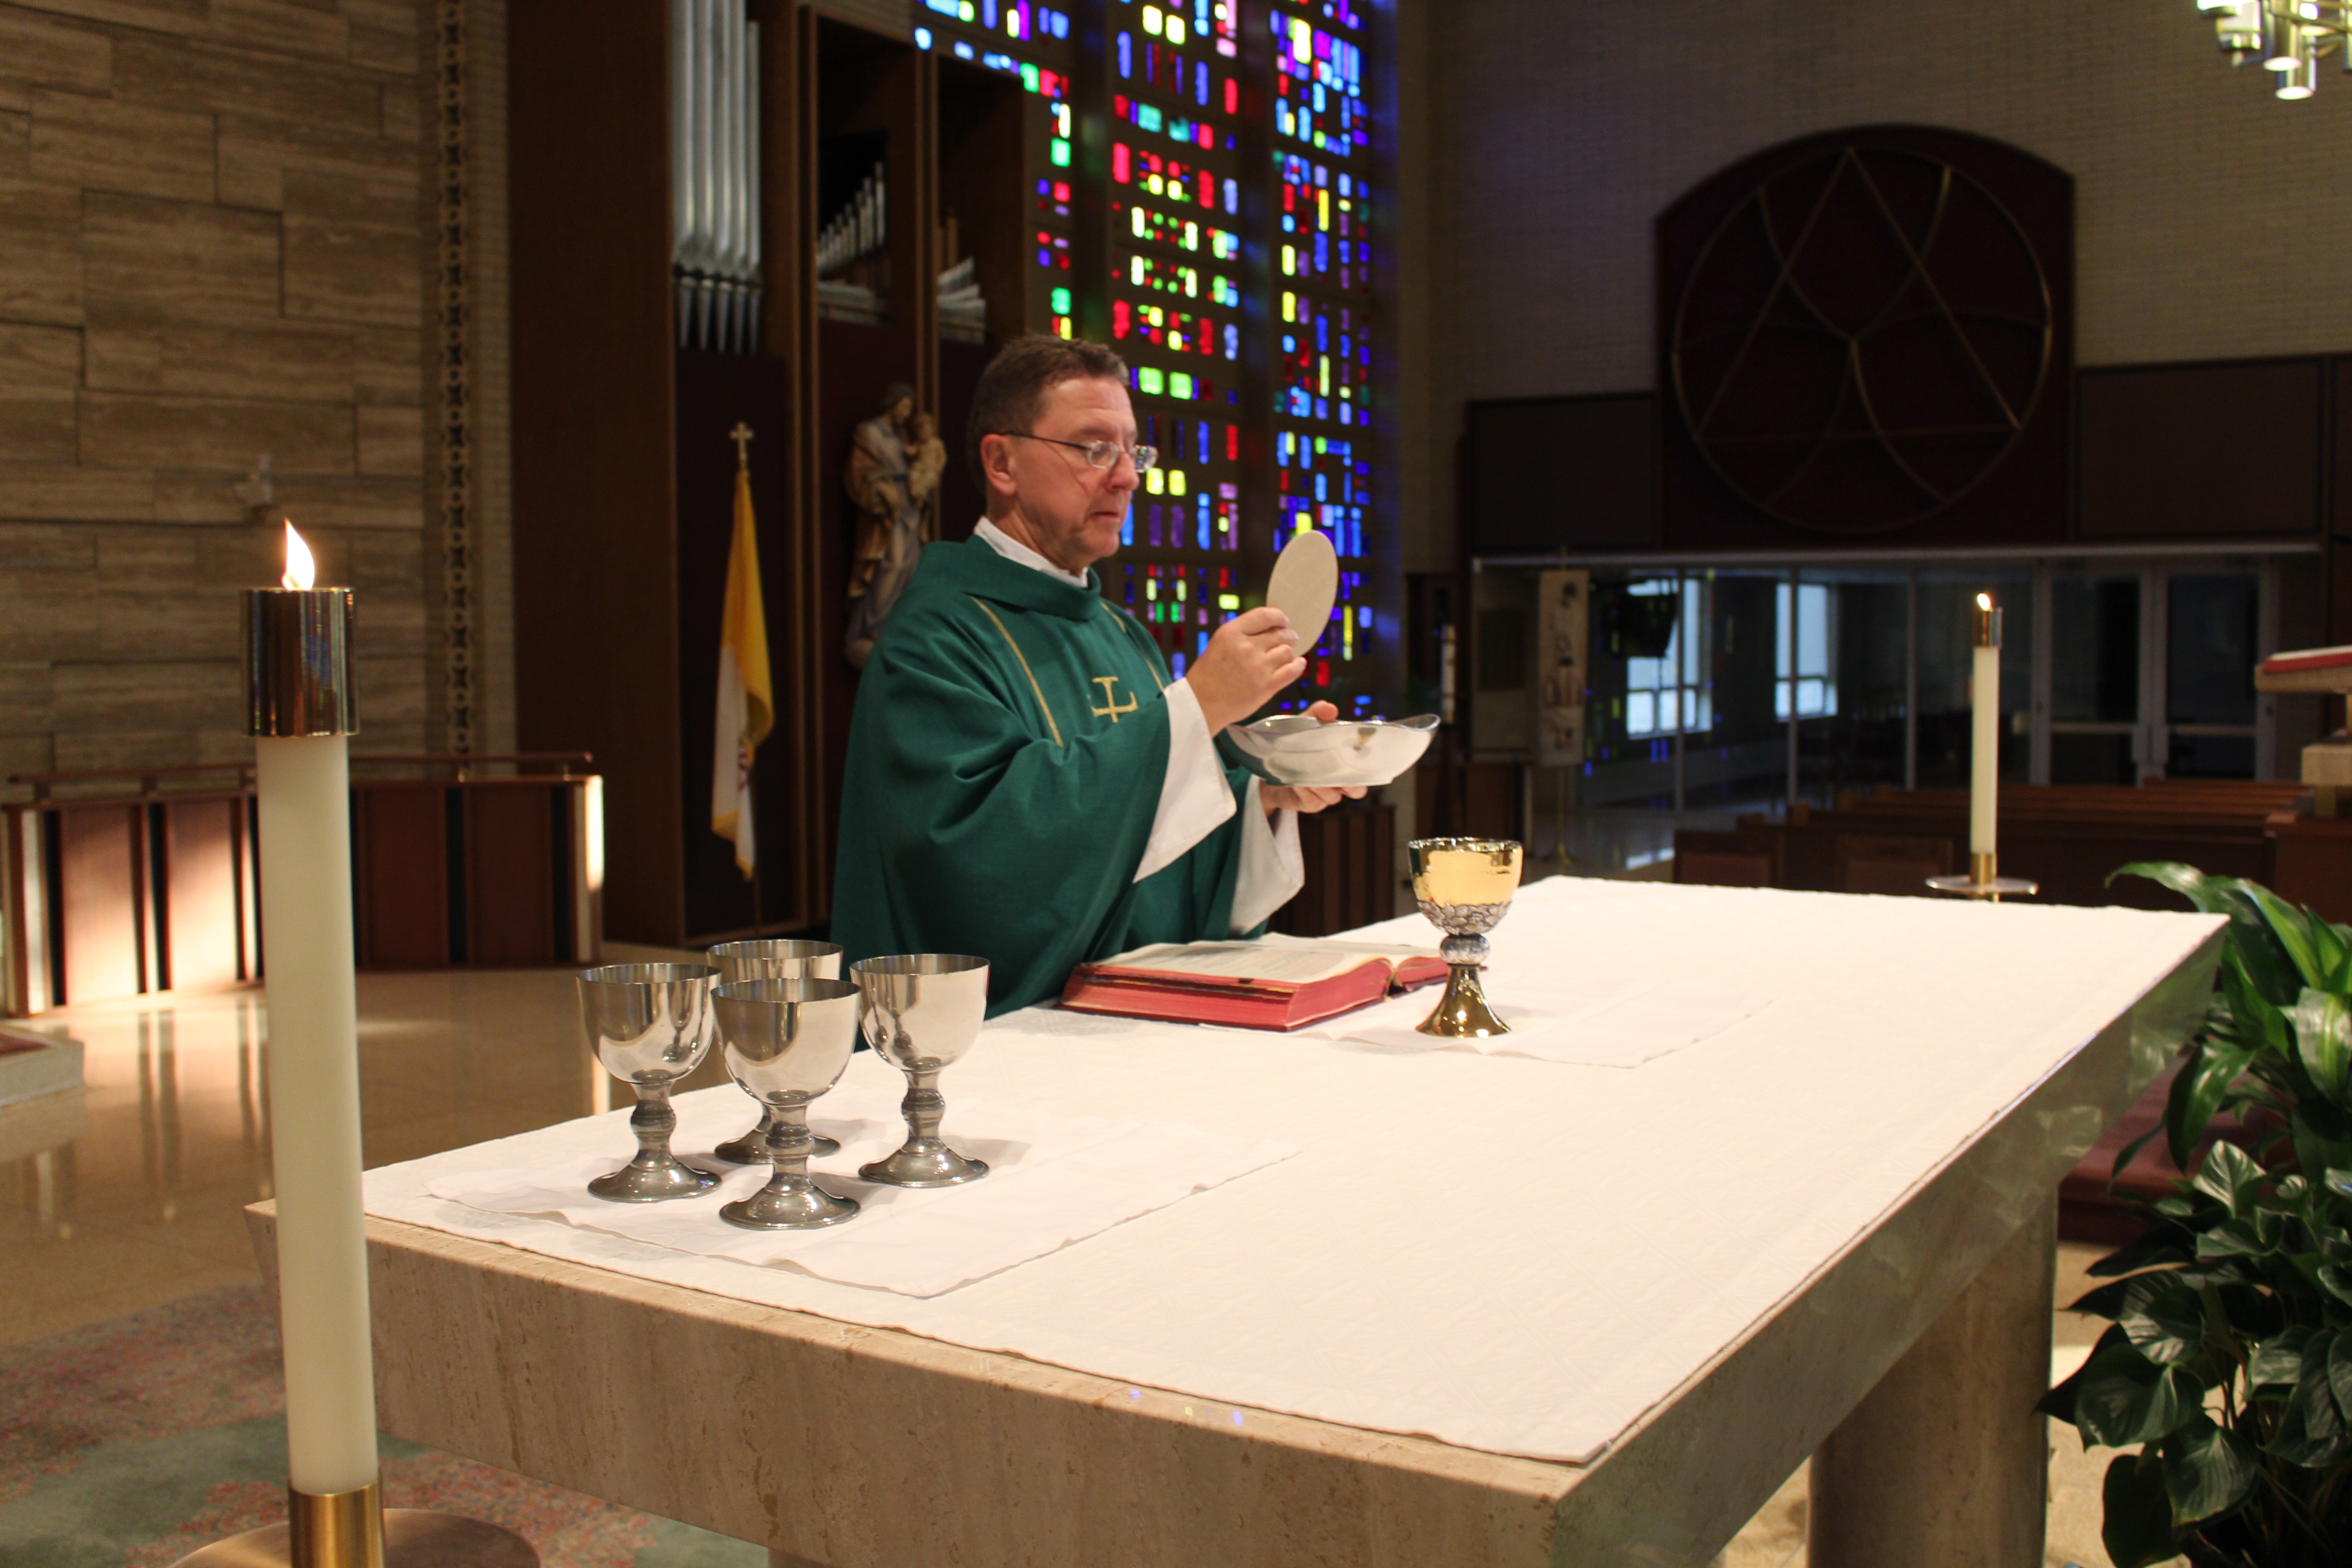
restaurant, church, design, altar, sanctuary, priest, catholic mass, consecration, host, chalice